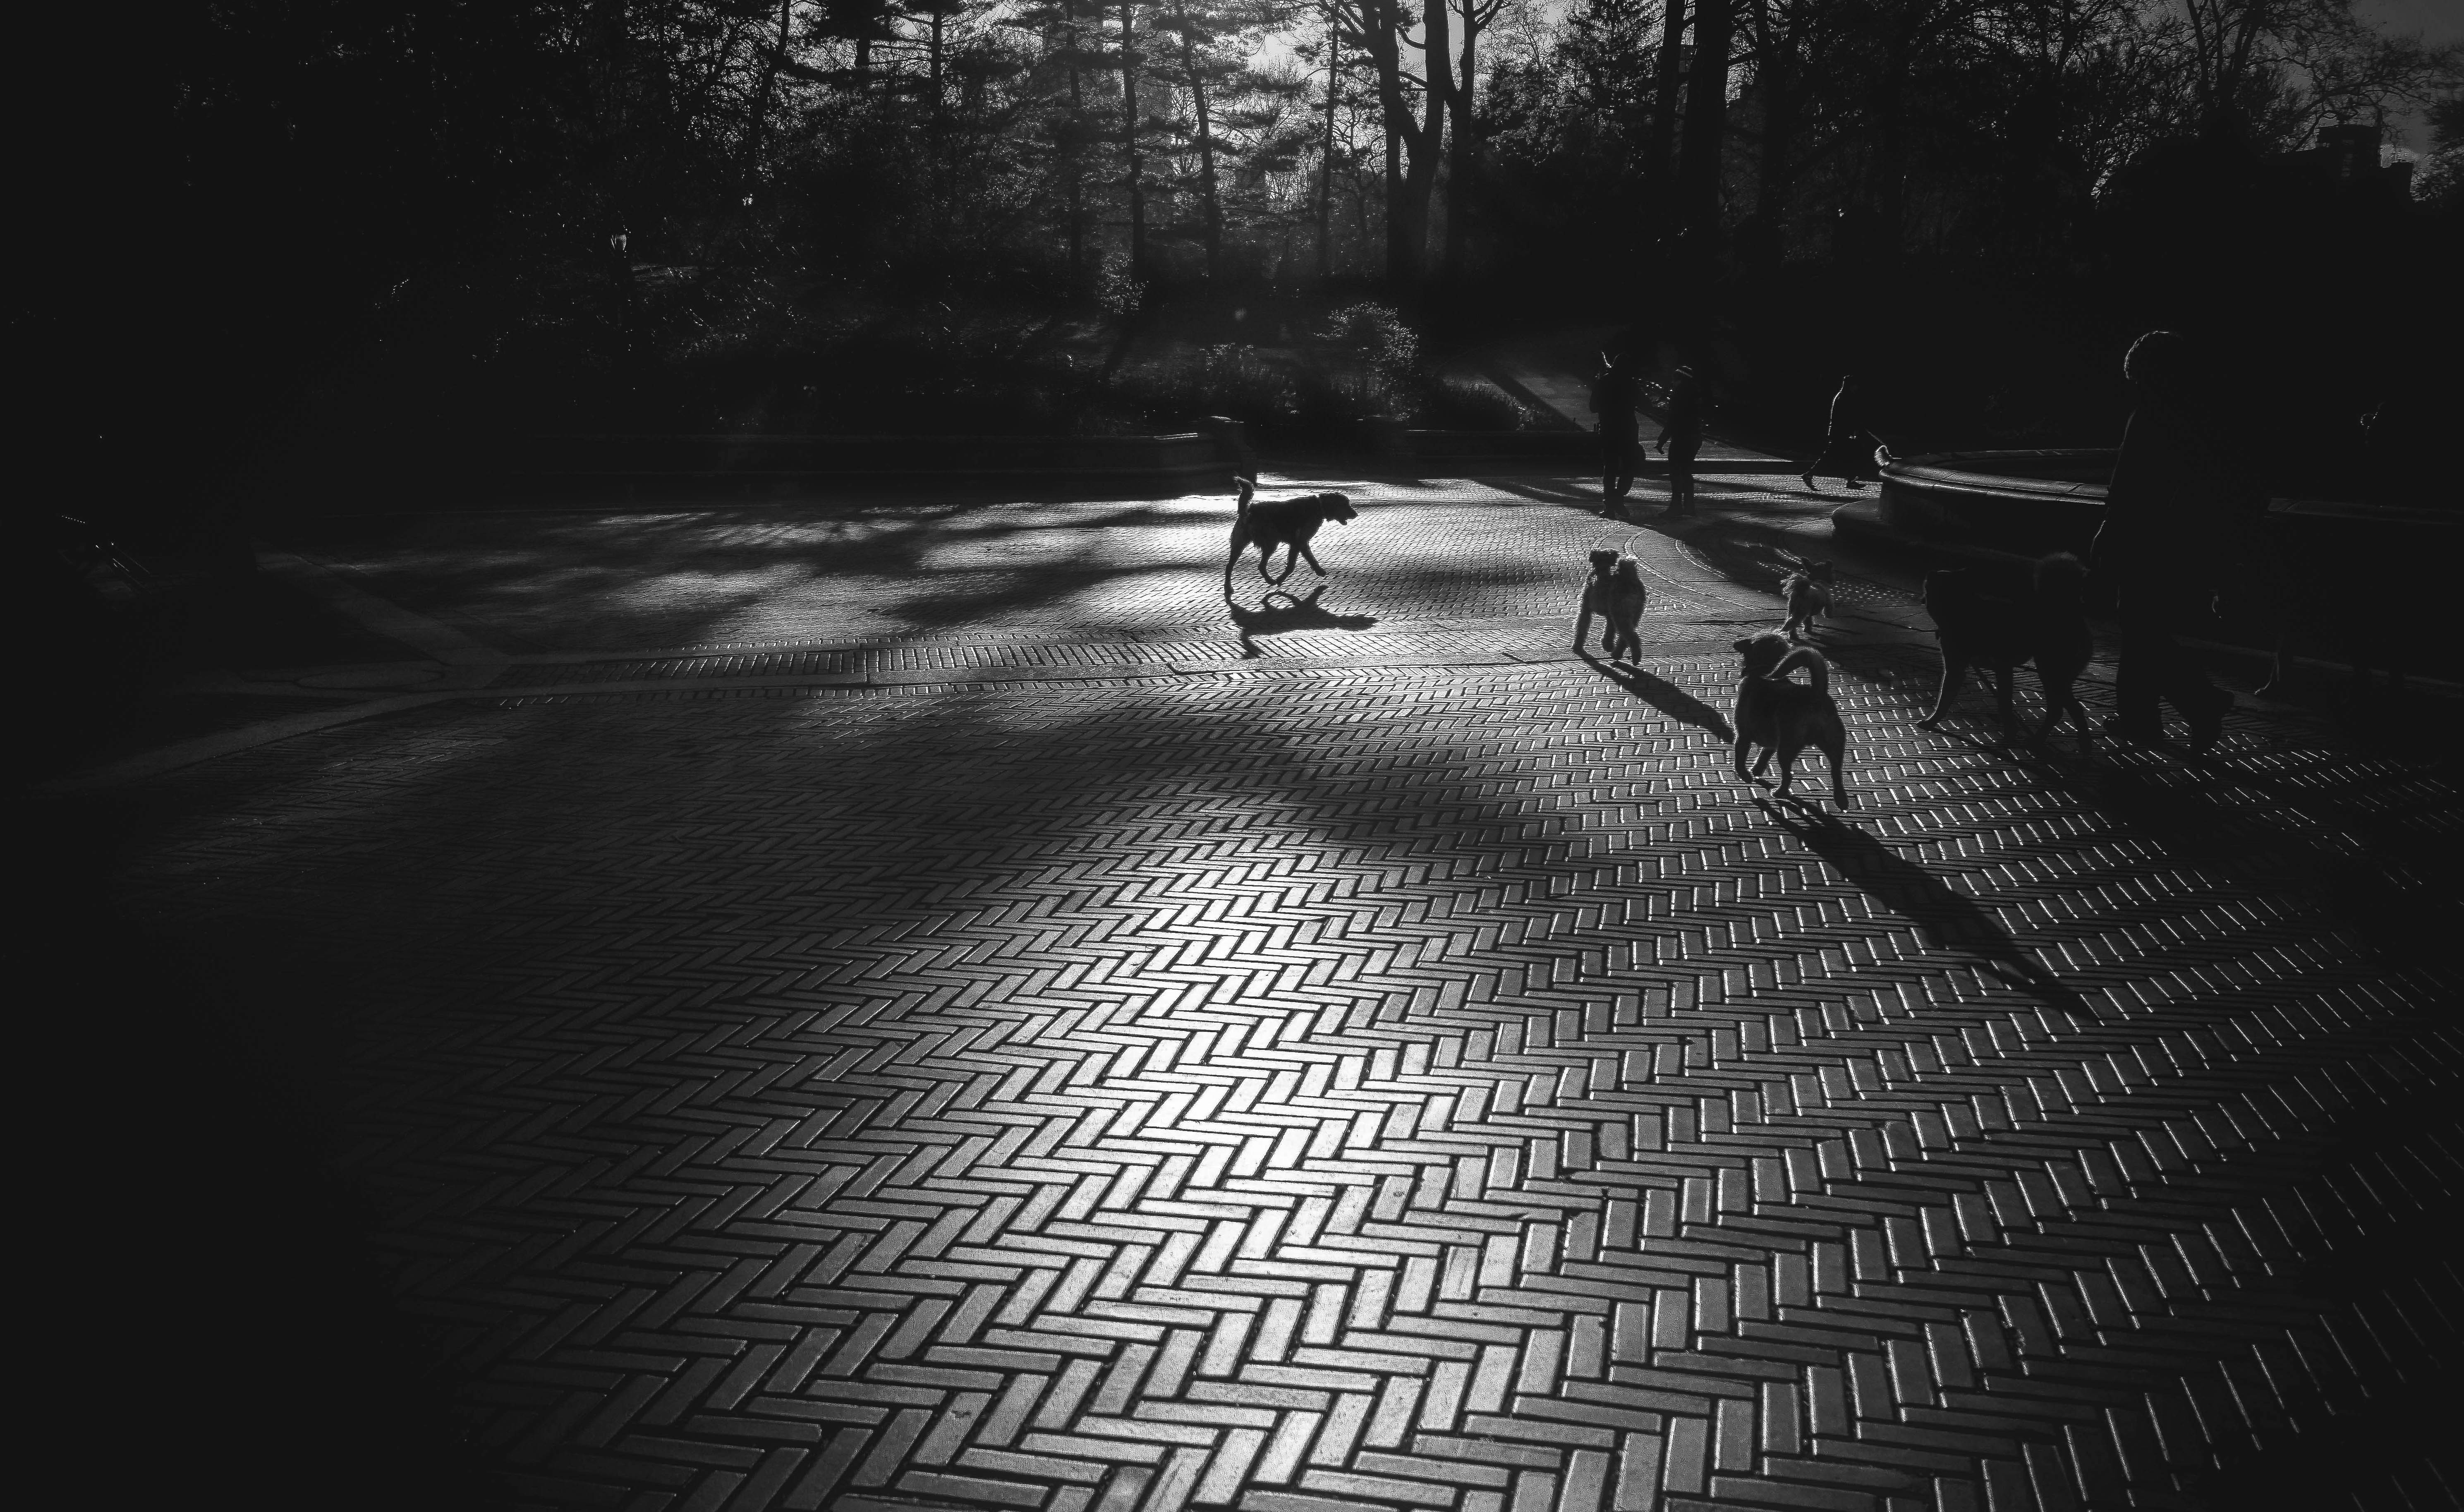
light, black and white, white, night, photography, sunlight, dog, manhattan, line, reflection, nyc, shadow, darkness, nikon, black, monochrome, bw, blackandwhite, blackwhite, shadows, newyork, newyorkcity, noiretblanc, noir, blanc, negro, blanco, centralpark, schwarz, raw, pretoebranco, bnw, blancoynegro, nero, branco, byn, shape, weis, bianconero, bianco, blanconegro, bn, noirblanc, biancoenero, pretobranco, preto, schwarzundweis, nikond3300, bethesdafountain, monochrome photography